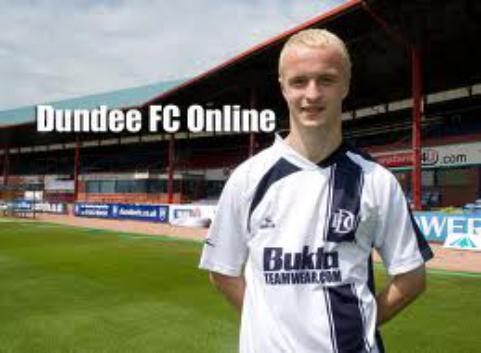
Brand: bukta
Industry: Clothes